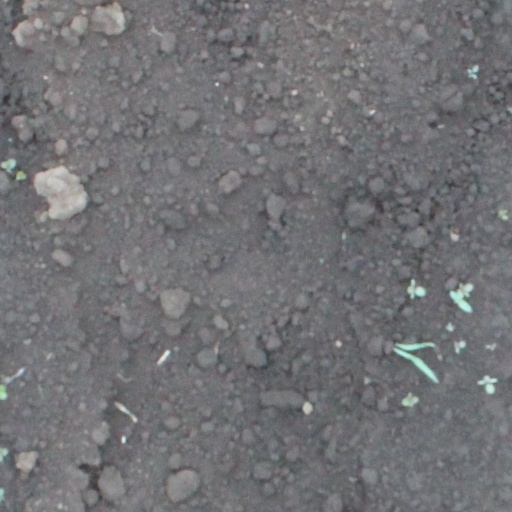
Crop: soybean